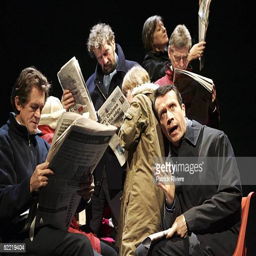
theatre actor performs during a photo call